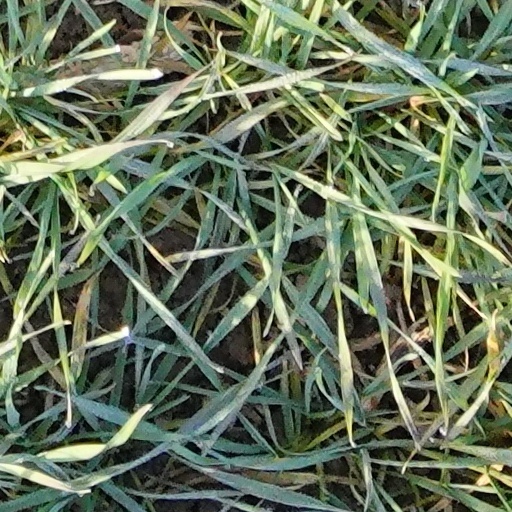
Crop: wheat